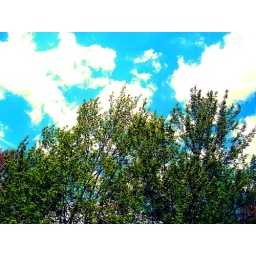
A tree against the sky possesses the same interest, the same character, the same expression as the figure of a human.